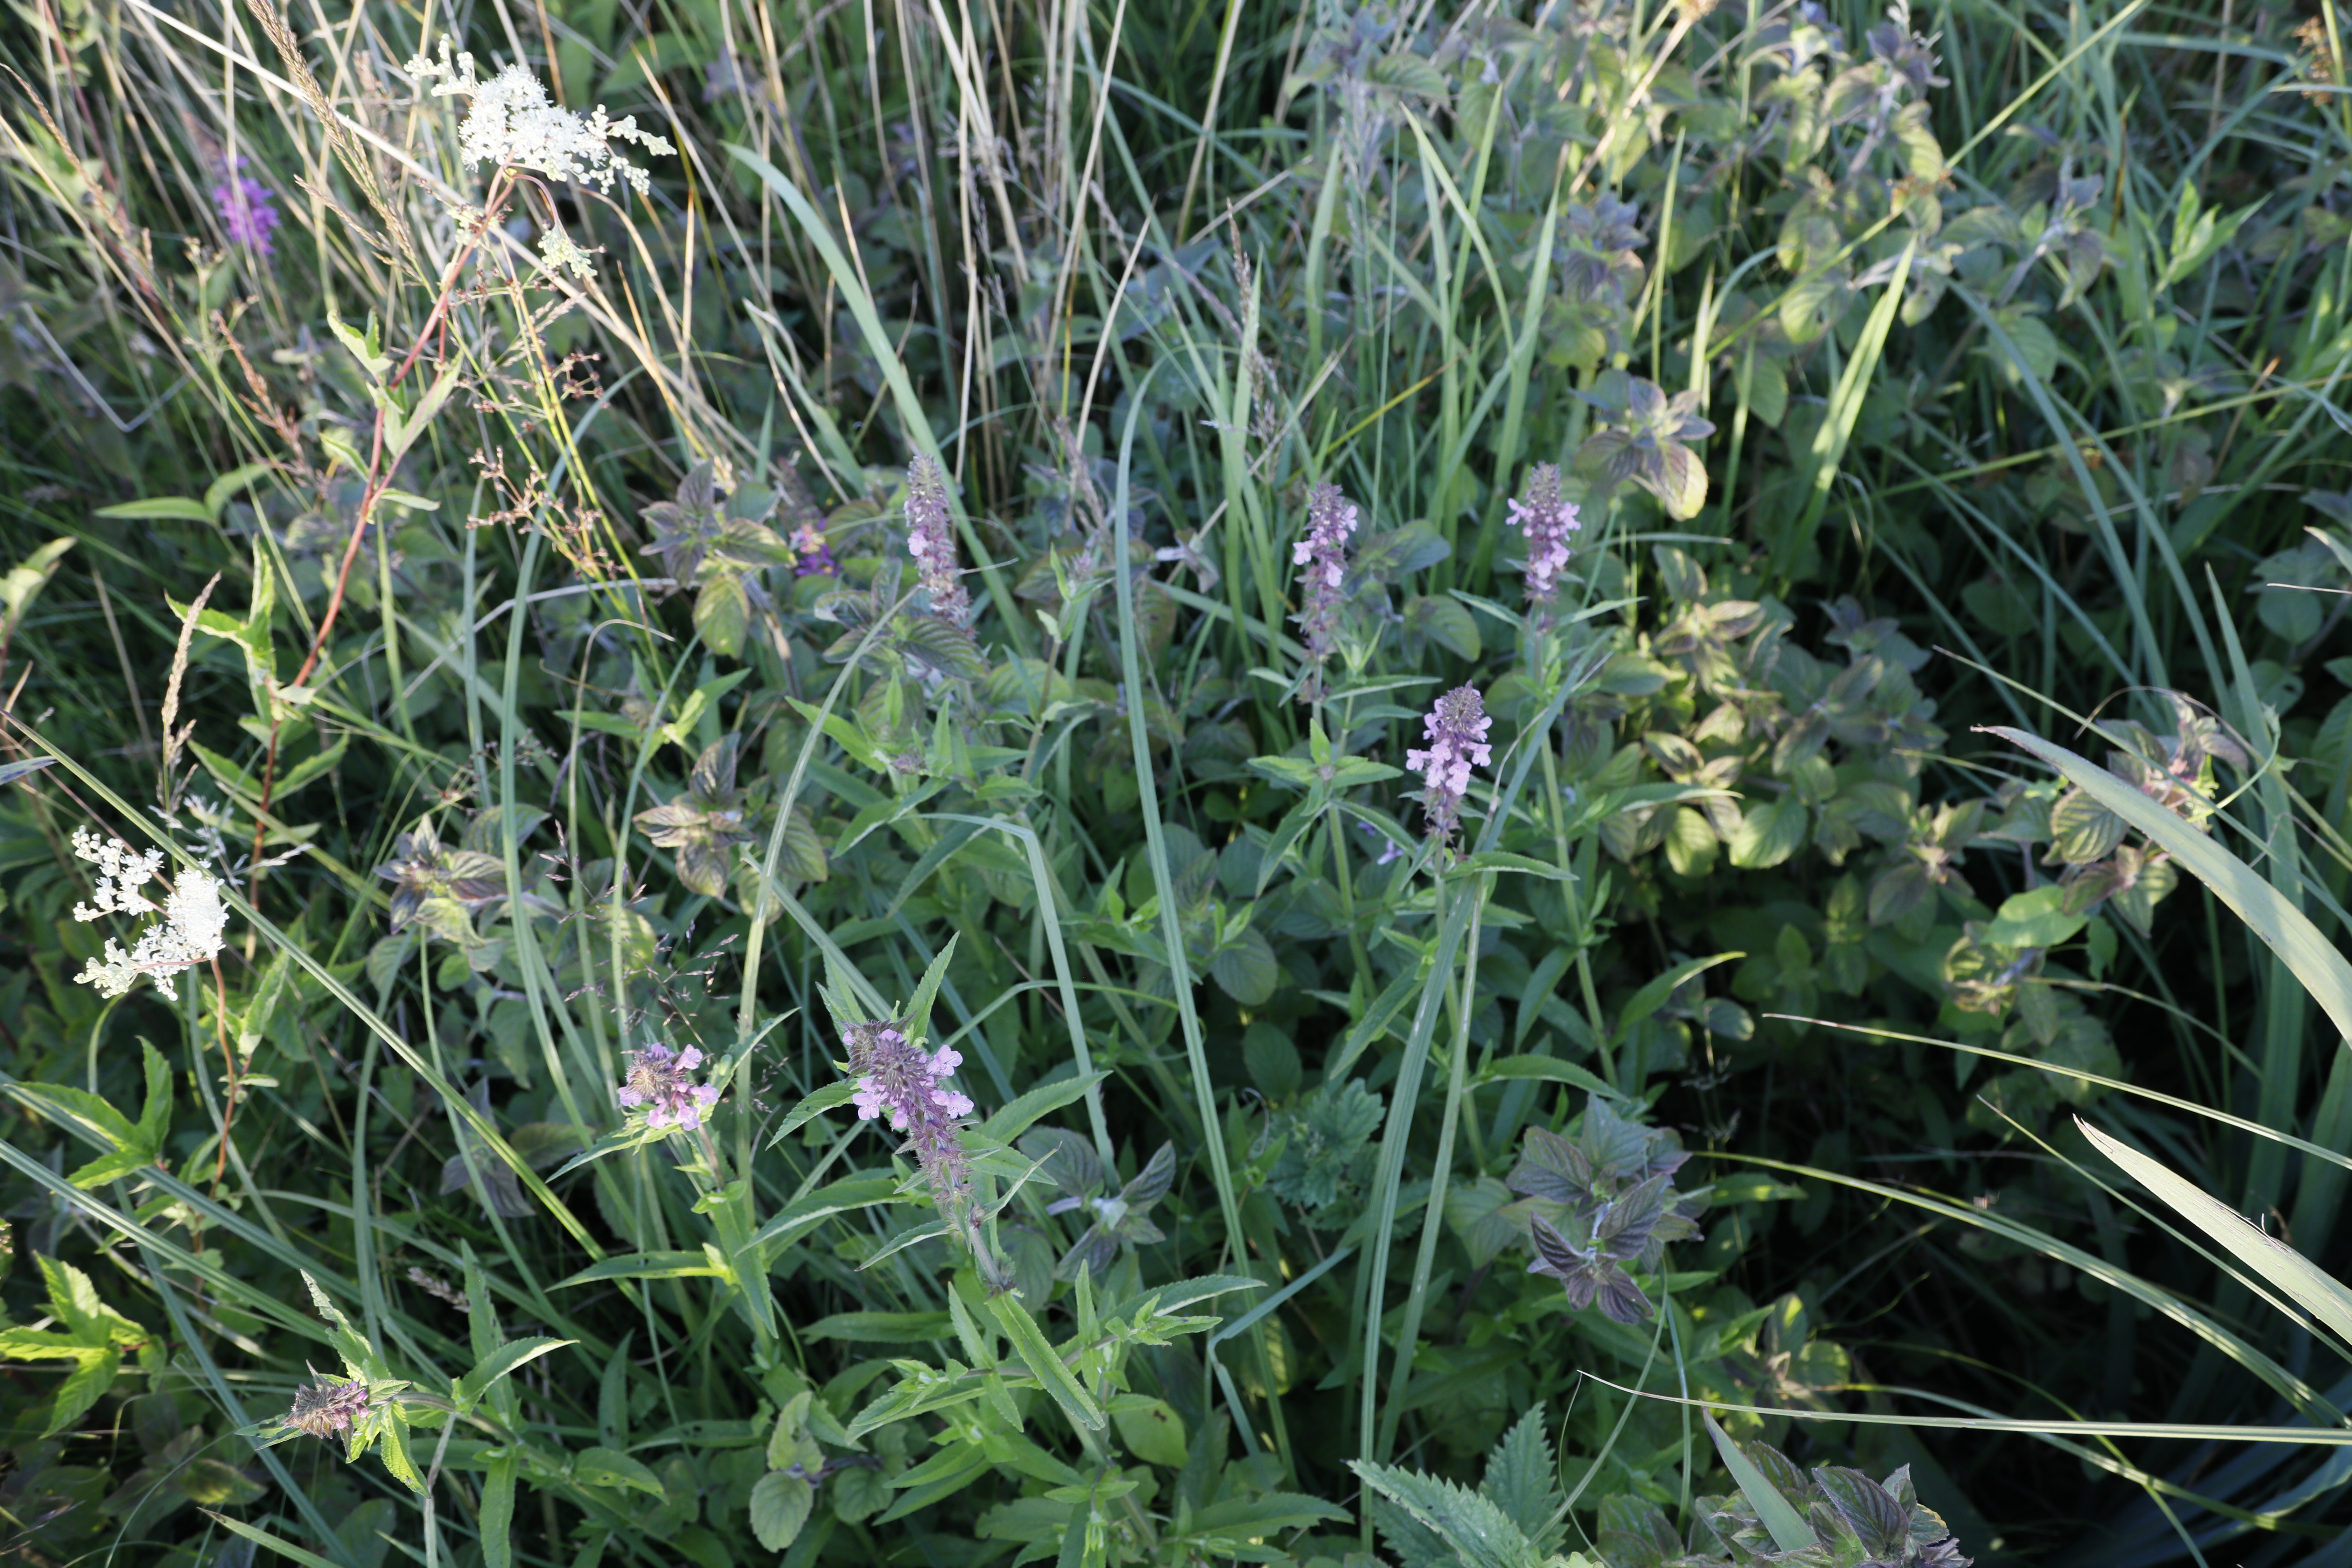
Plant species: Filipendula ulmaria, Stachys palustris